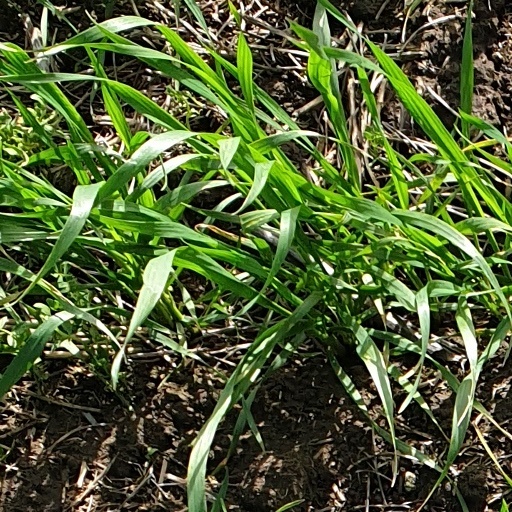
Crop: wheat